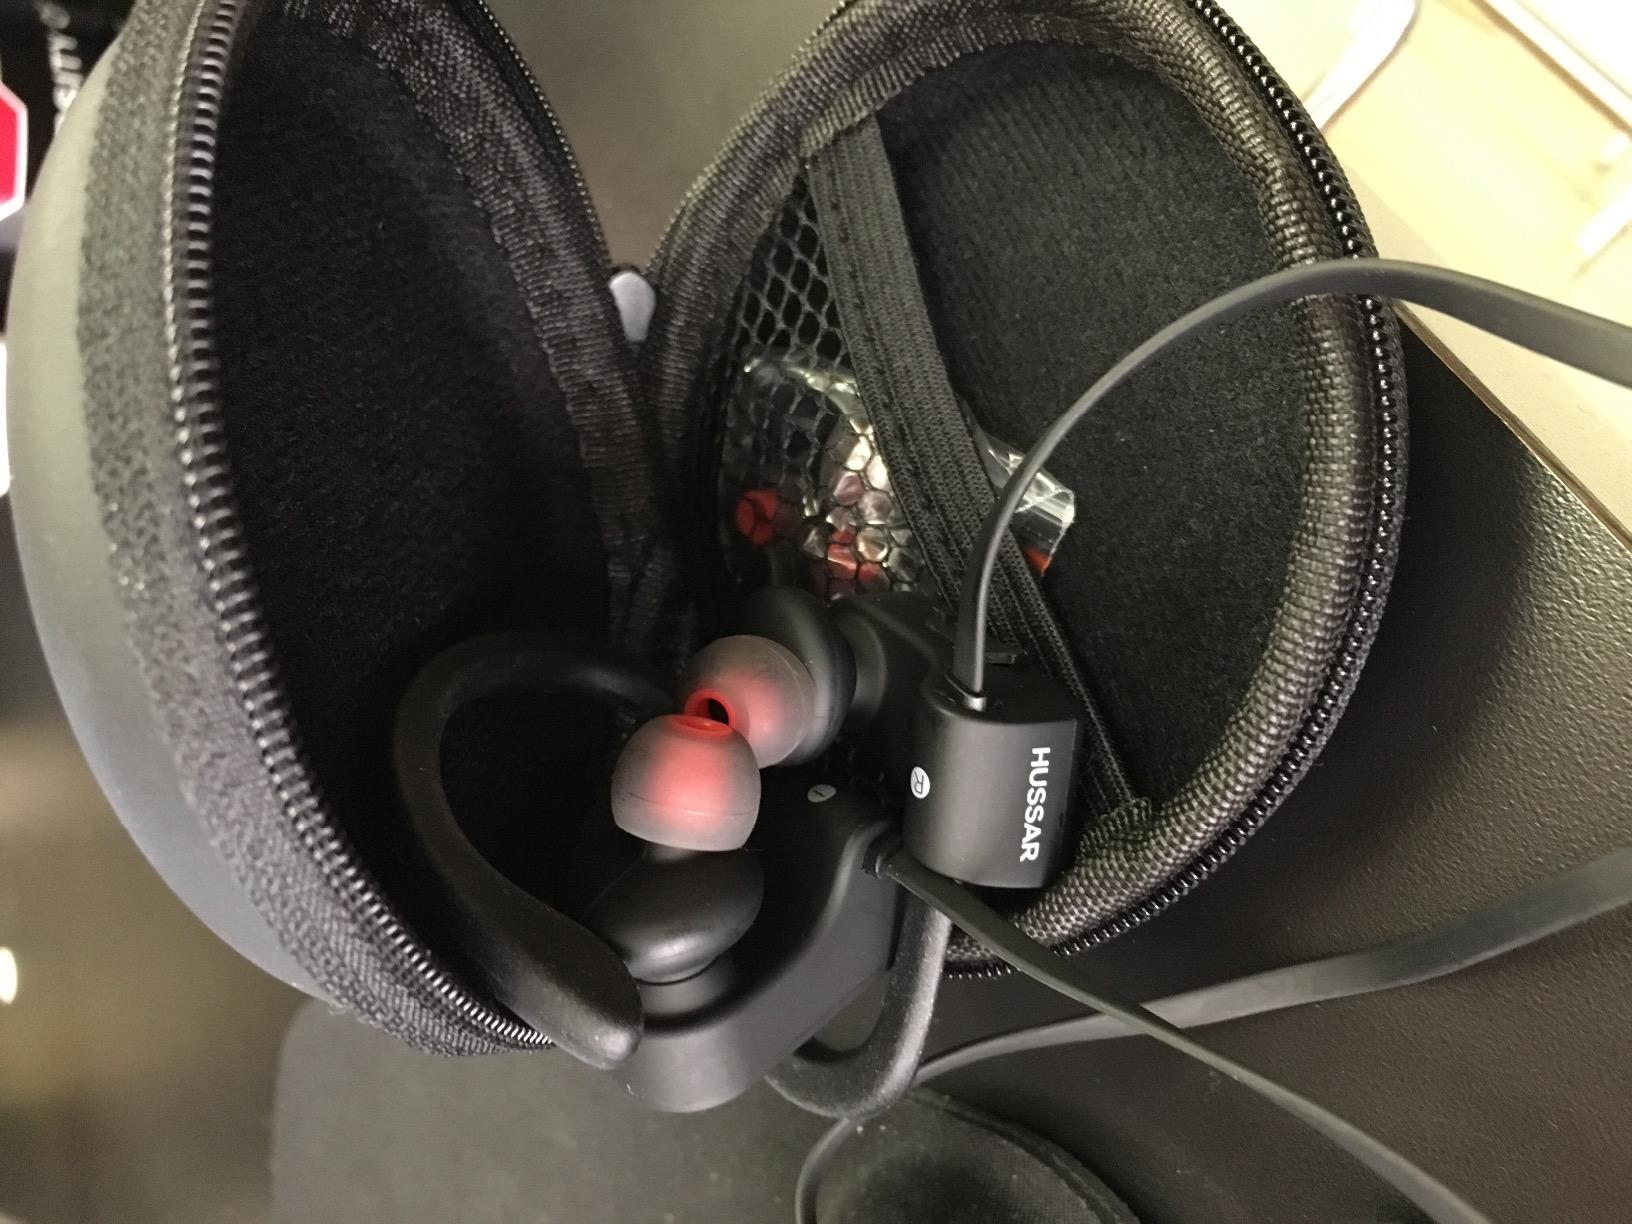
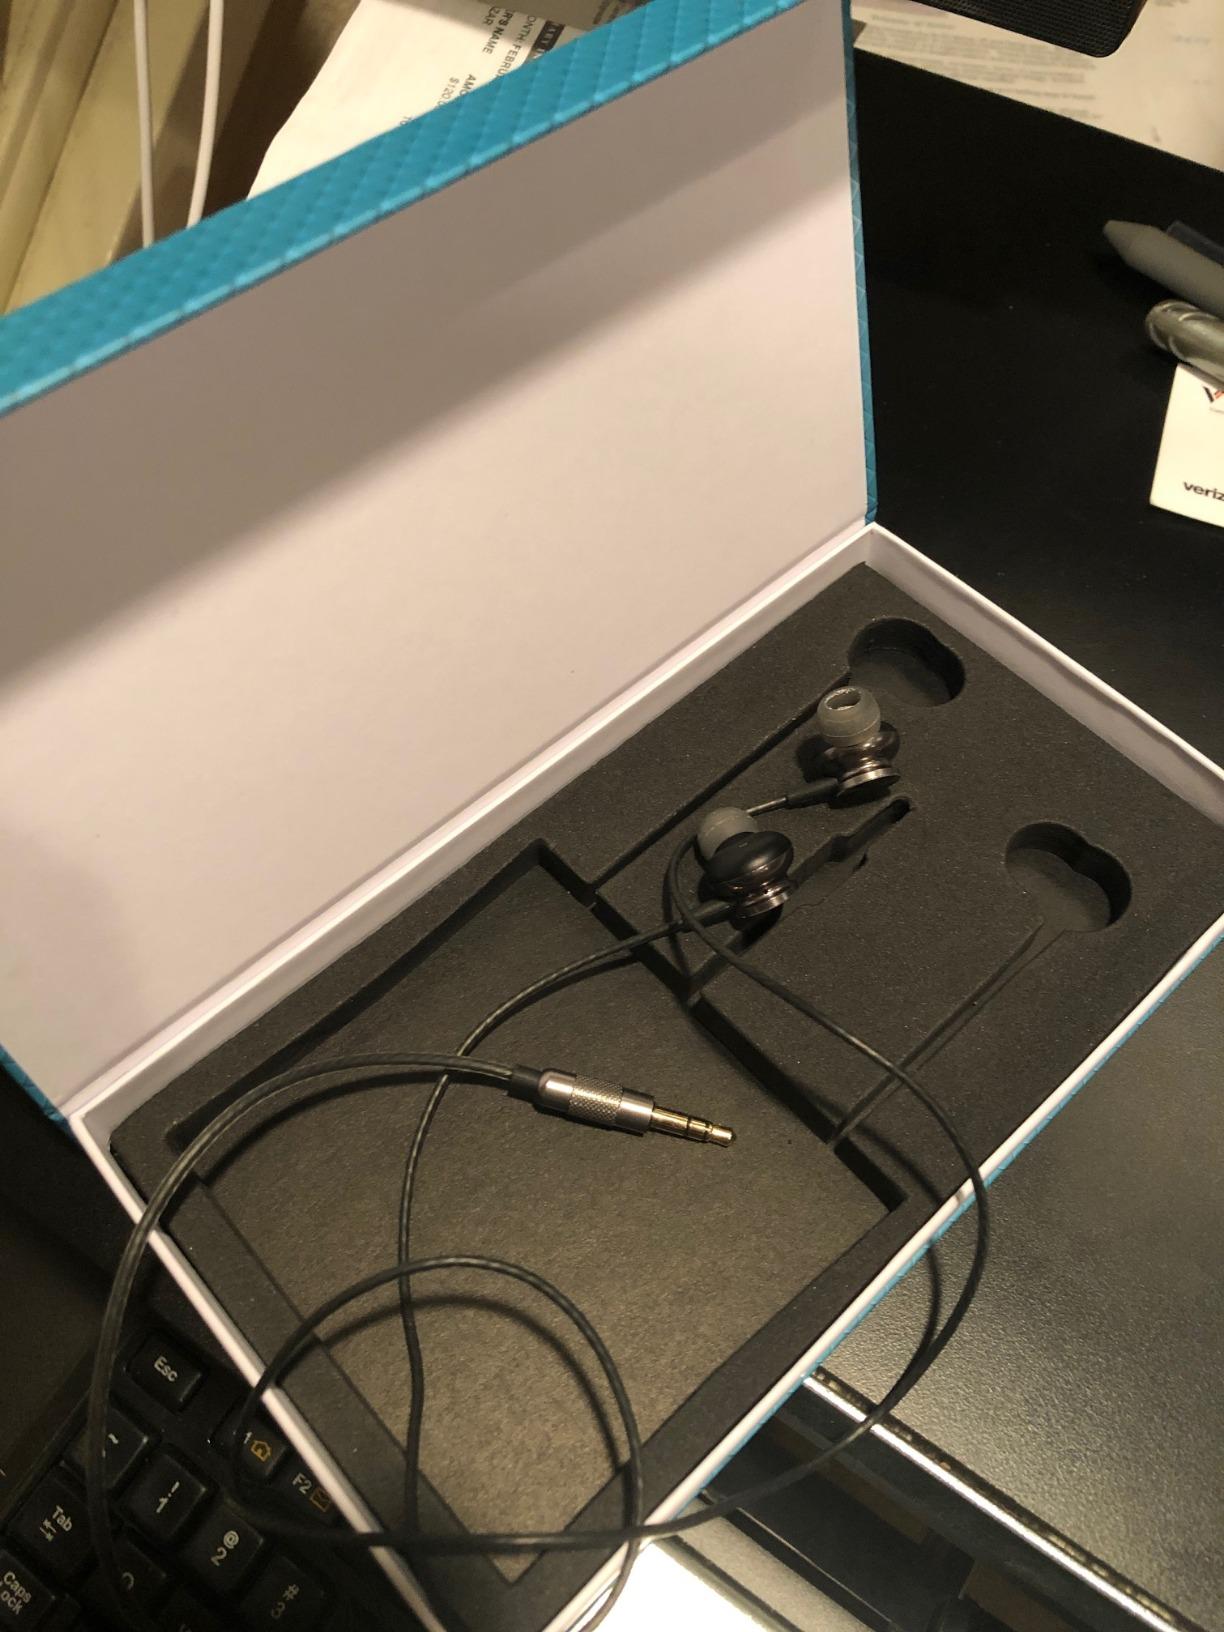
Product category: headphones
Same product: no